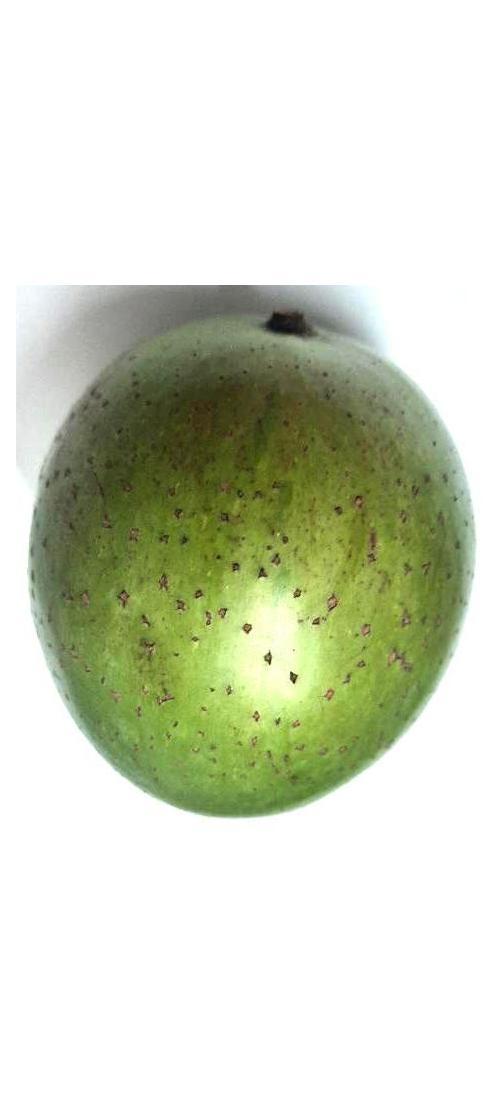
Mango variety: Ashshina Zhinuk